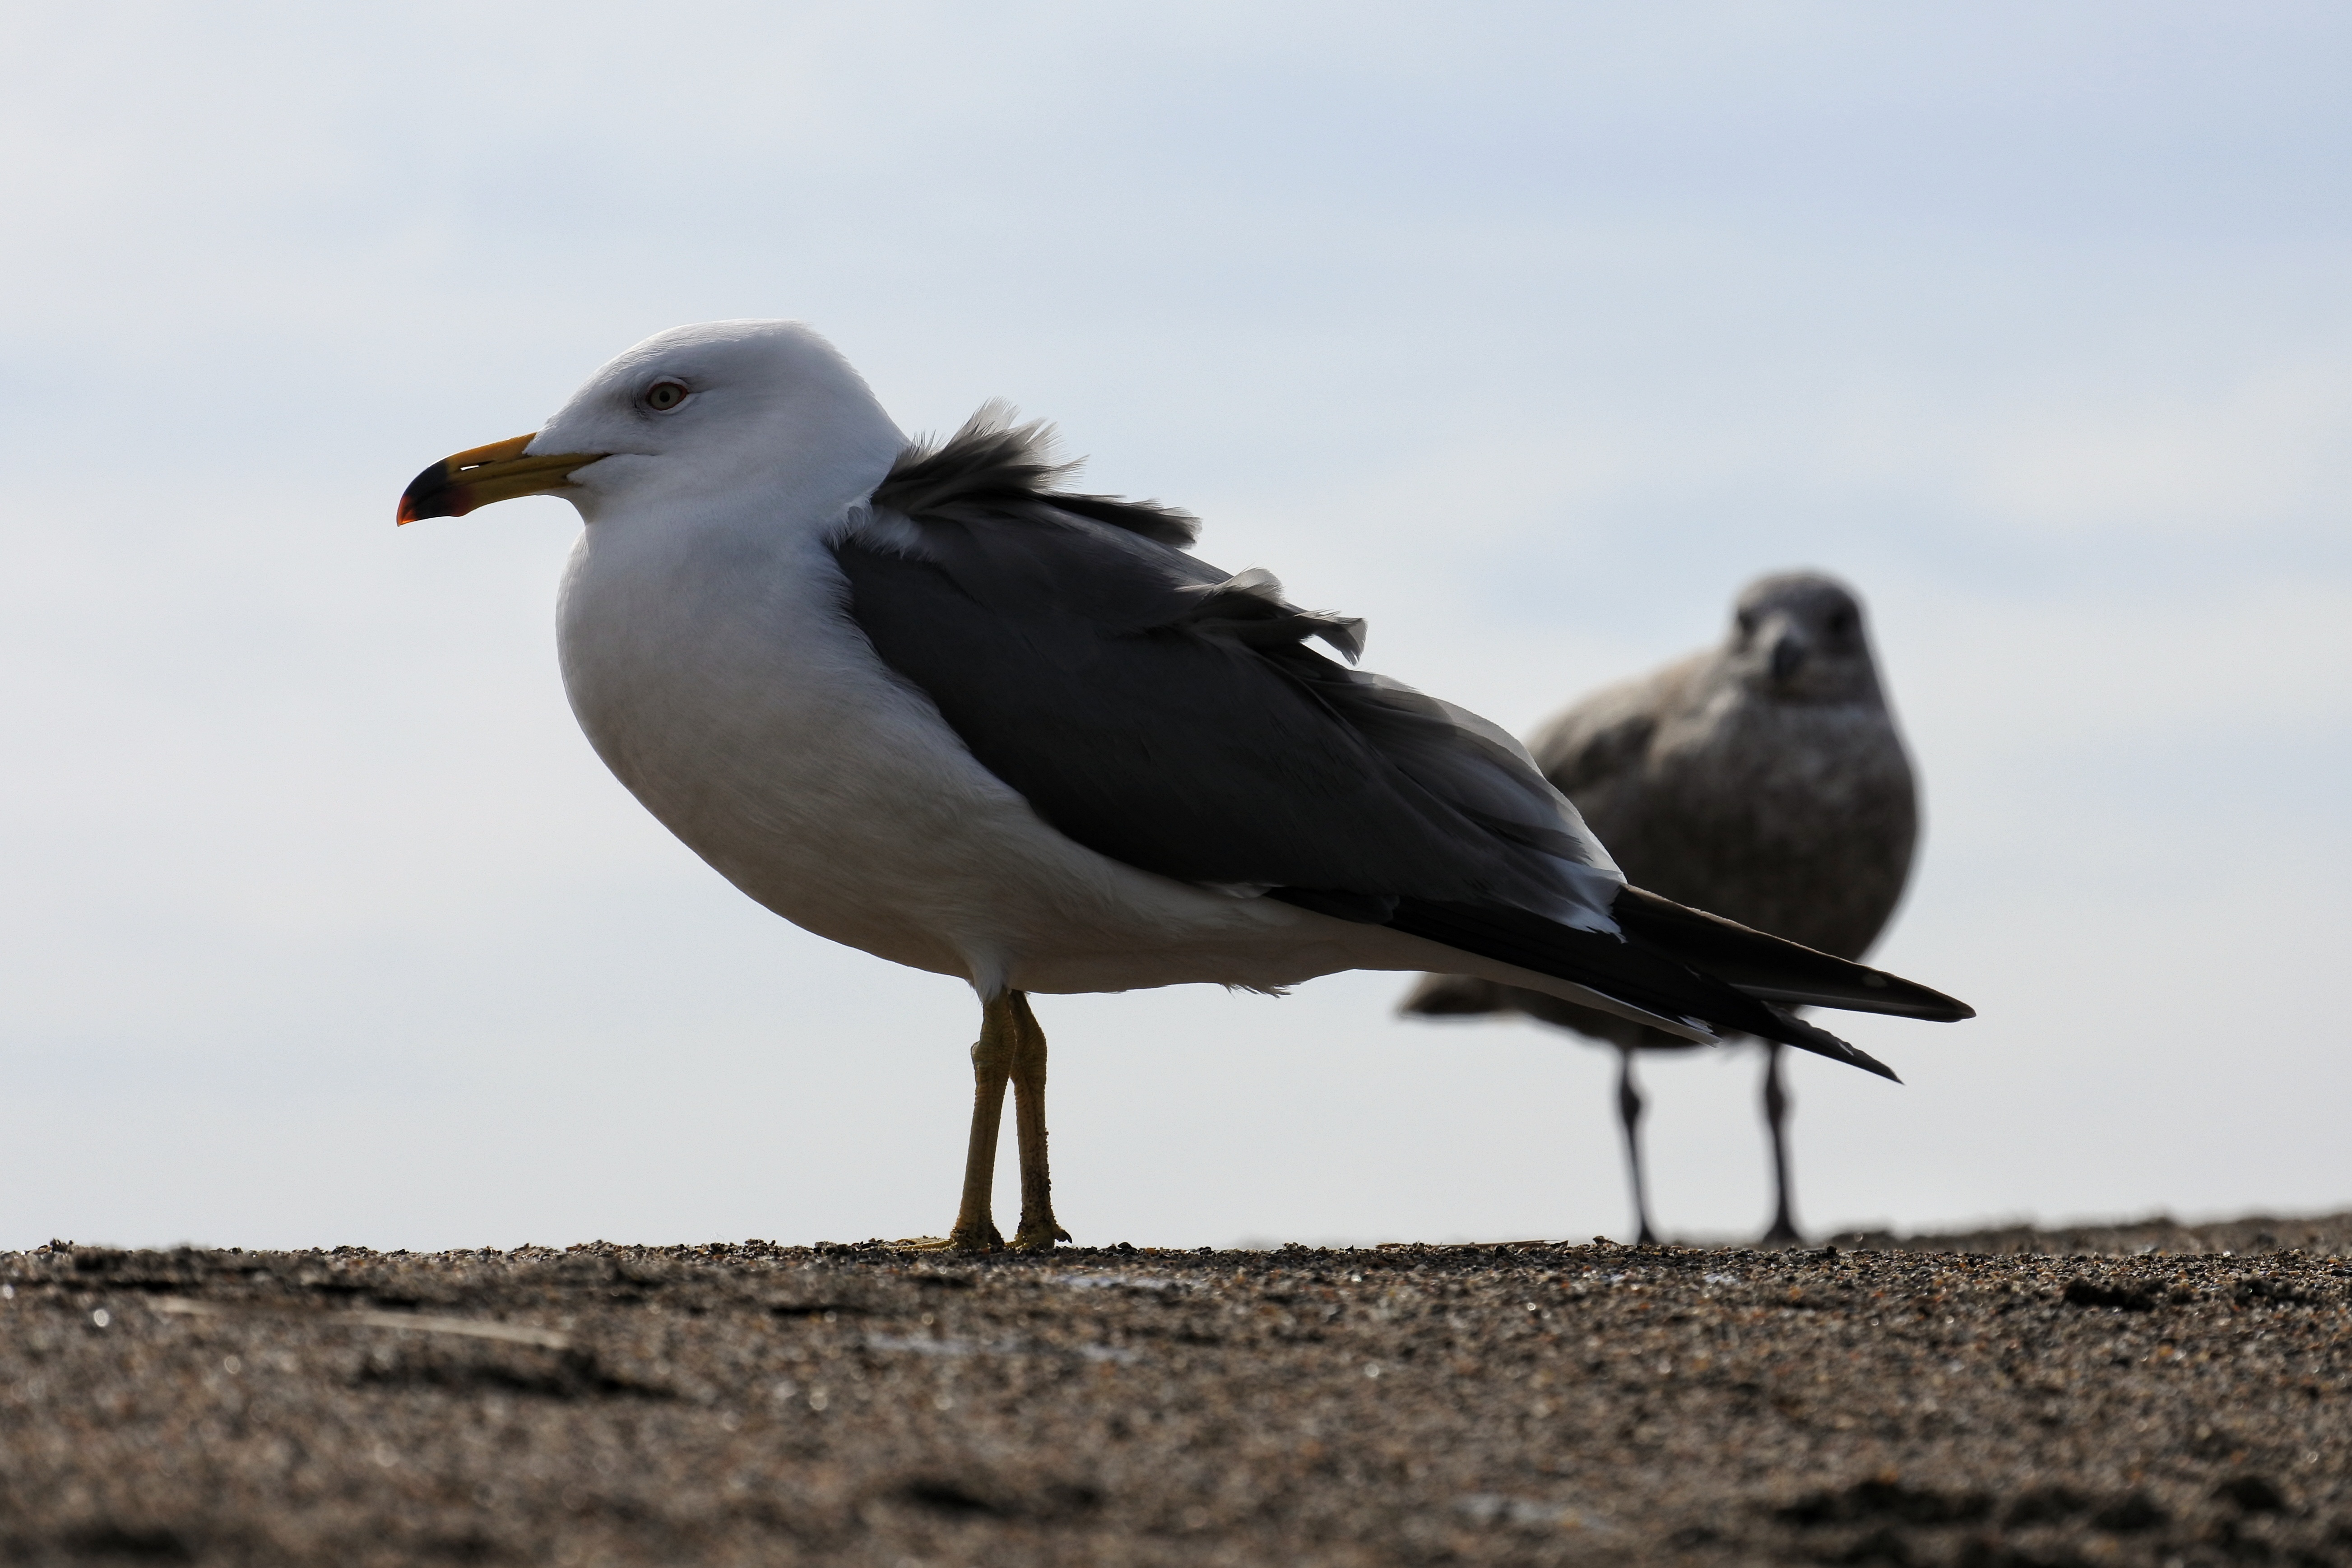
beach, sea, sand, bird, wing, sky, animal, seabird, seagull, wildlife, gull, beak, natural, fauna, wild animal, vertebrate, sea gull, charadriiformes, european herring gull, unrestrained